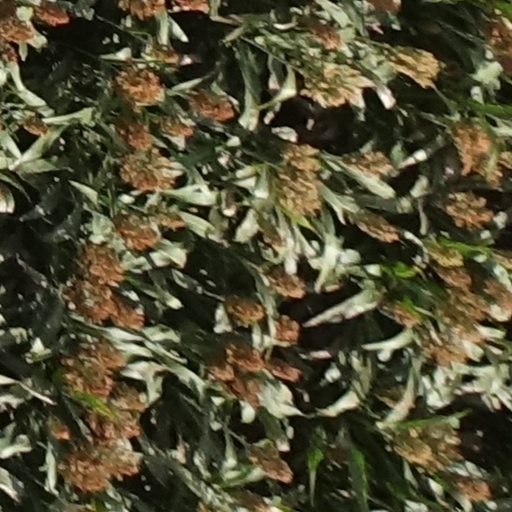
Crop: sorghum